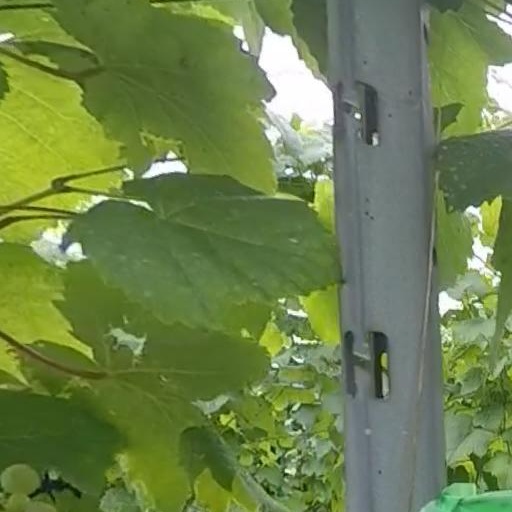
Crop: grape